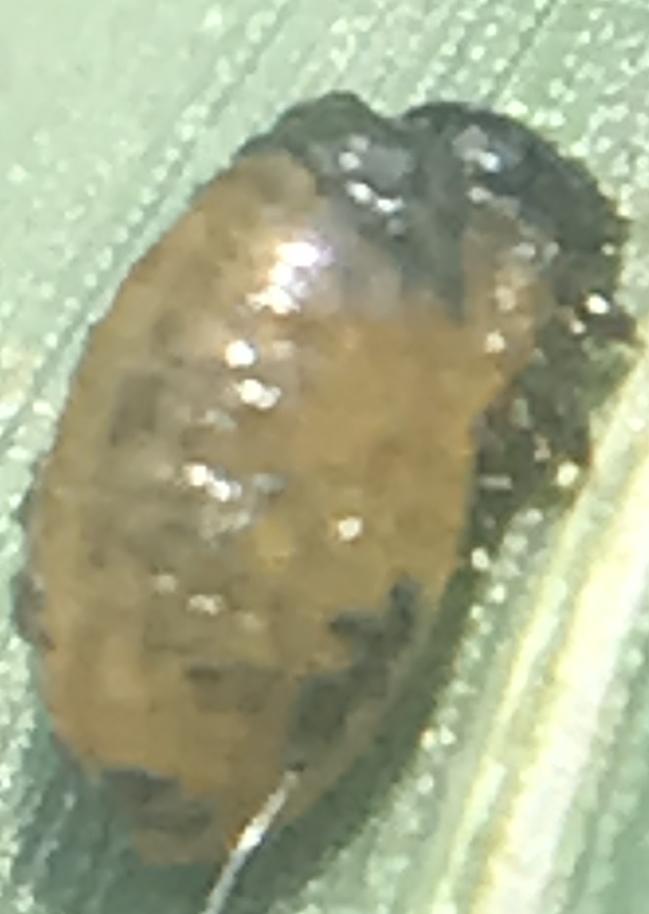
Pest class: cereal_leaf_beetle